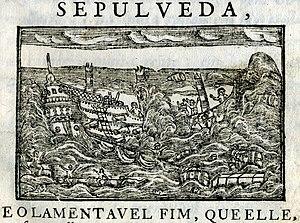
in Bernardo Gomes de Brito, Historia Tragico-Maritima, tomo 1°Lisboa occidental, 1735